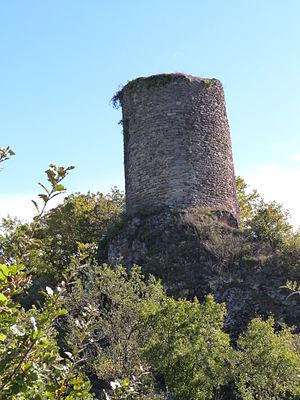
Château de Thuriès
Cet article recense par ordre alphabétique et de manière se voulant exhaustive, les châteaux, maisons fortes, mottes castrales, manoirs situés dans le département français du Tarn, ainsi que les palais ou autres tours et commanderies. Il est fait état des inscriptions ou classements au titre des monuments historiques.
Cet article recense les monuments historiques du département du Tarn, en France, à l'exception des :
Pampelonne est une commune française située dans le département du Tarn, en région Occitanie.